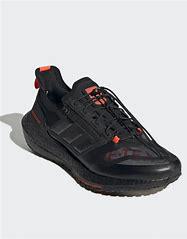
Brand: Adidas
Model: Ultraboost 21 Lauf